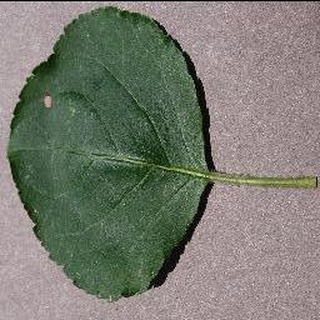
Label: apple_black_rot